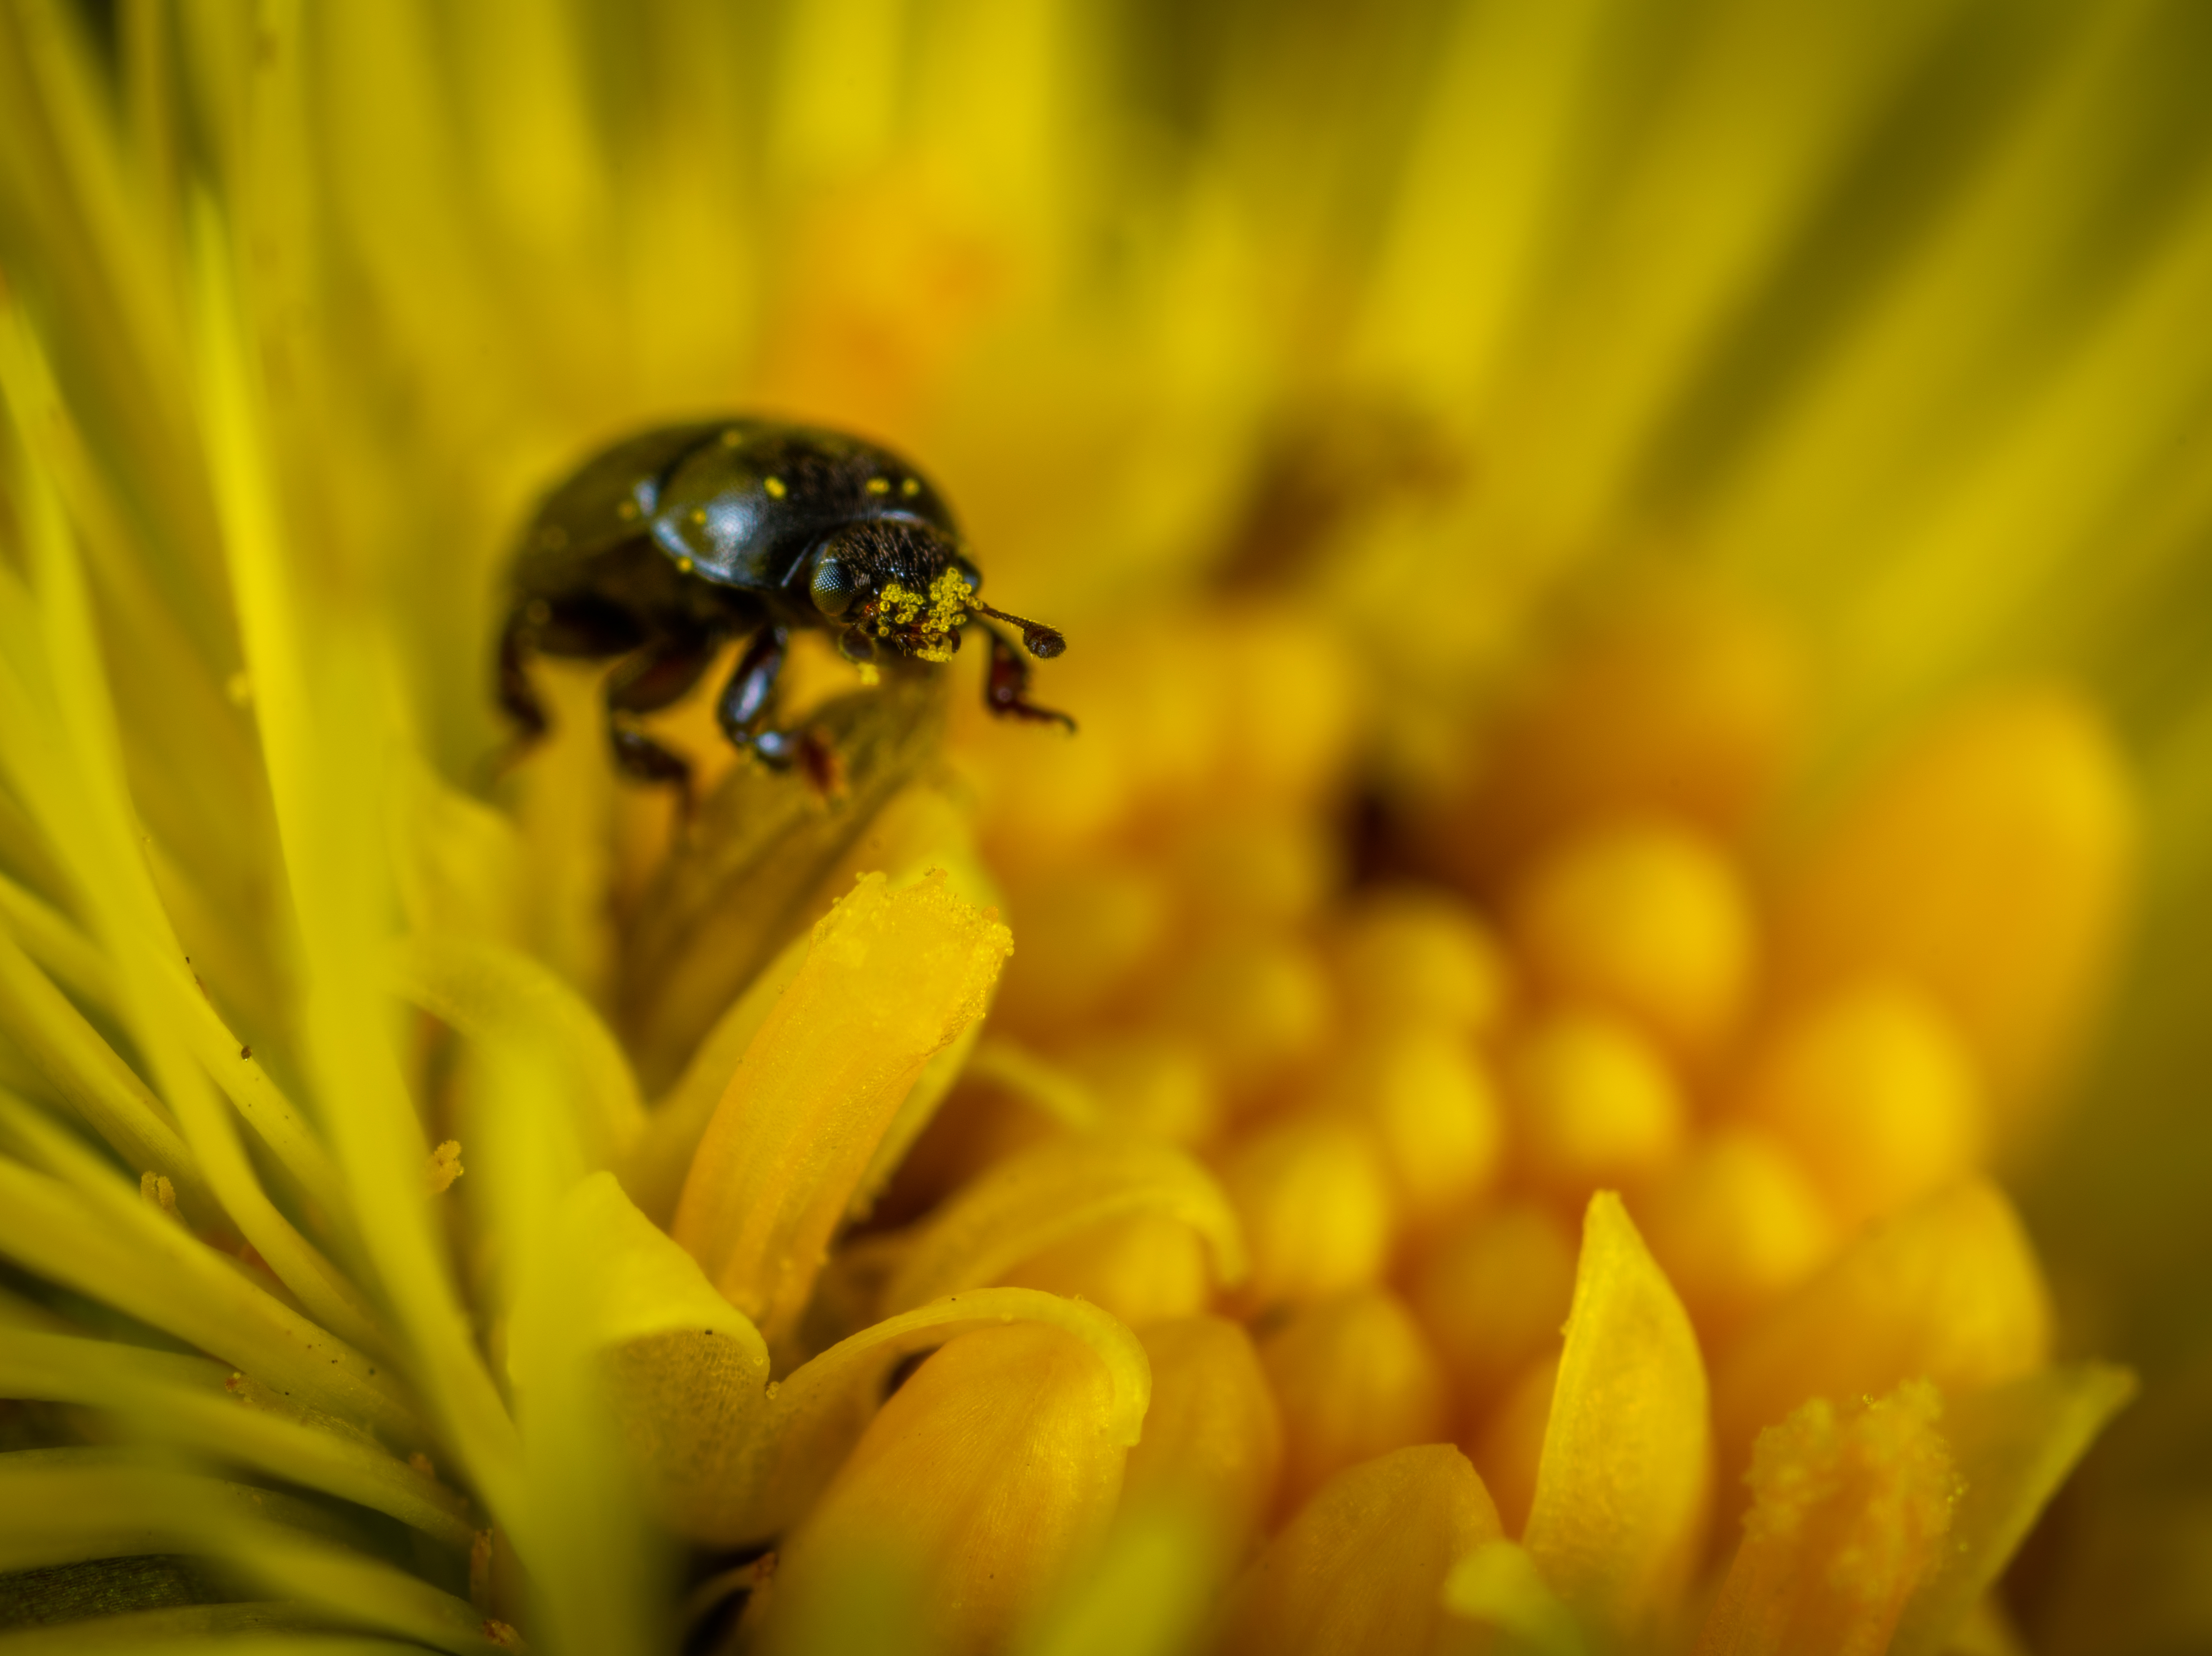
macro, insect, bug, flower, honey bee, bee, yellow, pollen, macro photography, nectar, close up, membrane winged insect, organism, invertebrate, bee pollen, computer wallpaper, pest, pollinator